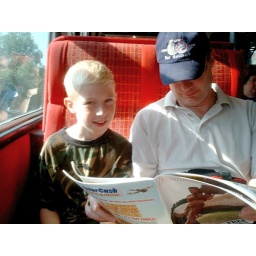
On the train to London -- this was printed in the Portsmouth paper &amp;quot;The News&amp;quot;, in the One Summer's Day competition.